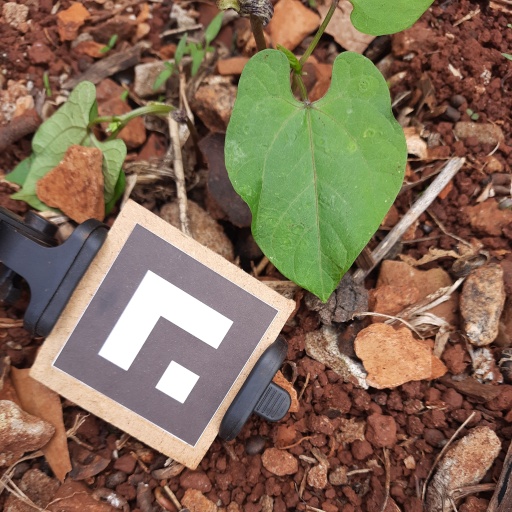
Observations: wavy surface, no eating holes, under shade